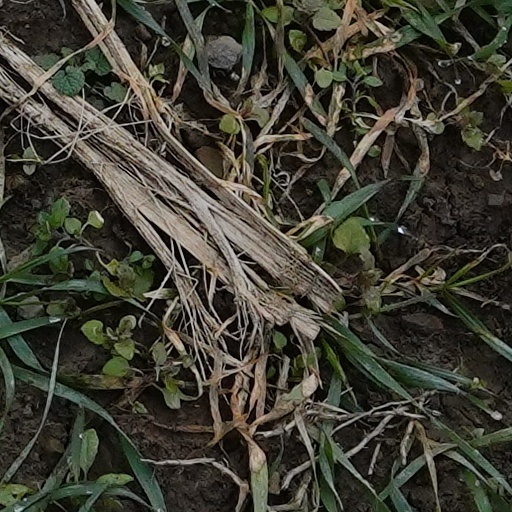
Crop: wheat